New antisemitism

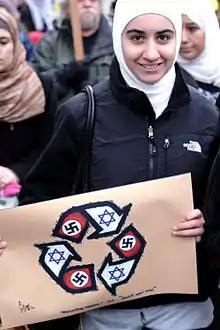
Demonstration against Israel in Seattle, 2009

Robert Wistrich, Professor of European and Jewish History at the Hebrew University of Jerusalem, told Manfred Gerstenfeld that globalization has given rise to an anti-globalist left that is "viscerally anti-American, anti-capitalist, and hostile to world Jewry." He argues that the decade that preceded the current increase in antisemitism was one that saw accelerated globalization of the world economy, a process in which the losers included the Arab and Muslim worlds, and who are now the "major consumers of anti-Jewish poison and conspiracy theories that blame everyone except themselves. Israel is only one piece on this chessboard, but it has assumed such inflated importance because it serves a classic anti-Semitic function of being an 'opium for the masses'."